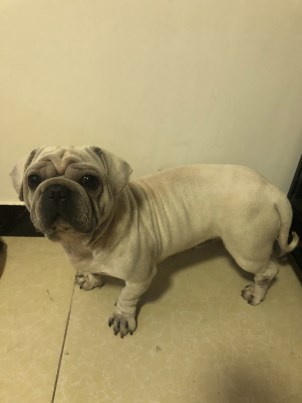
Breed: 798-n000130-pug